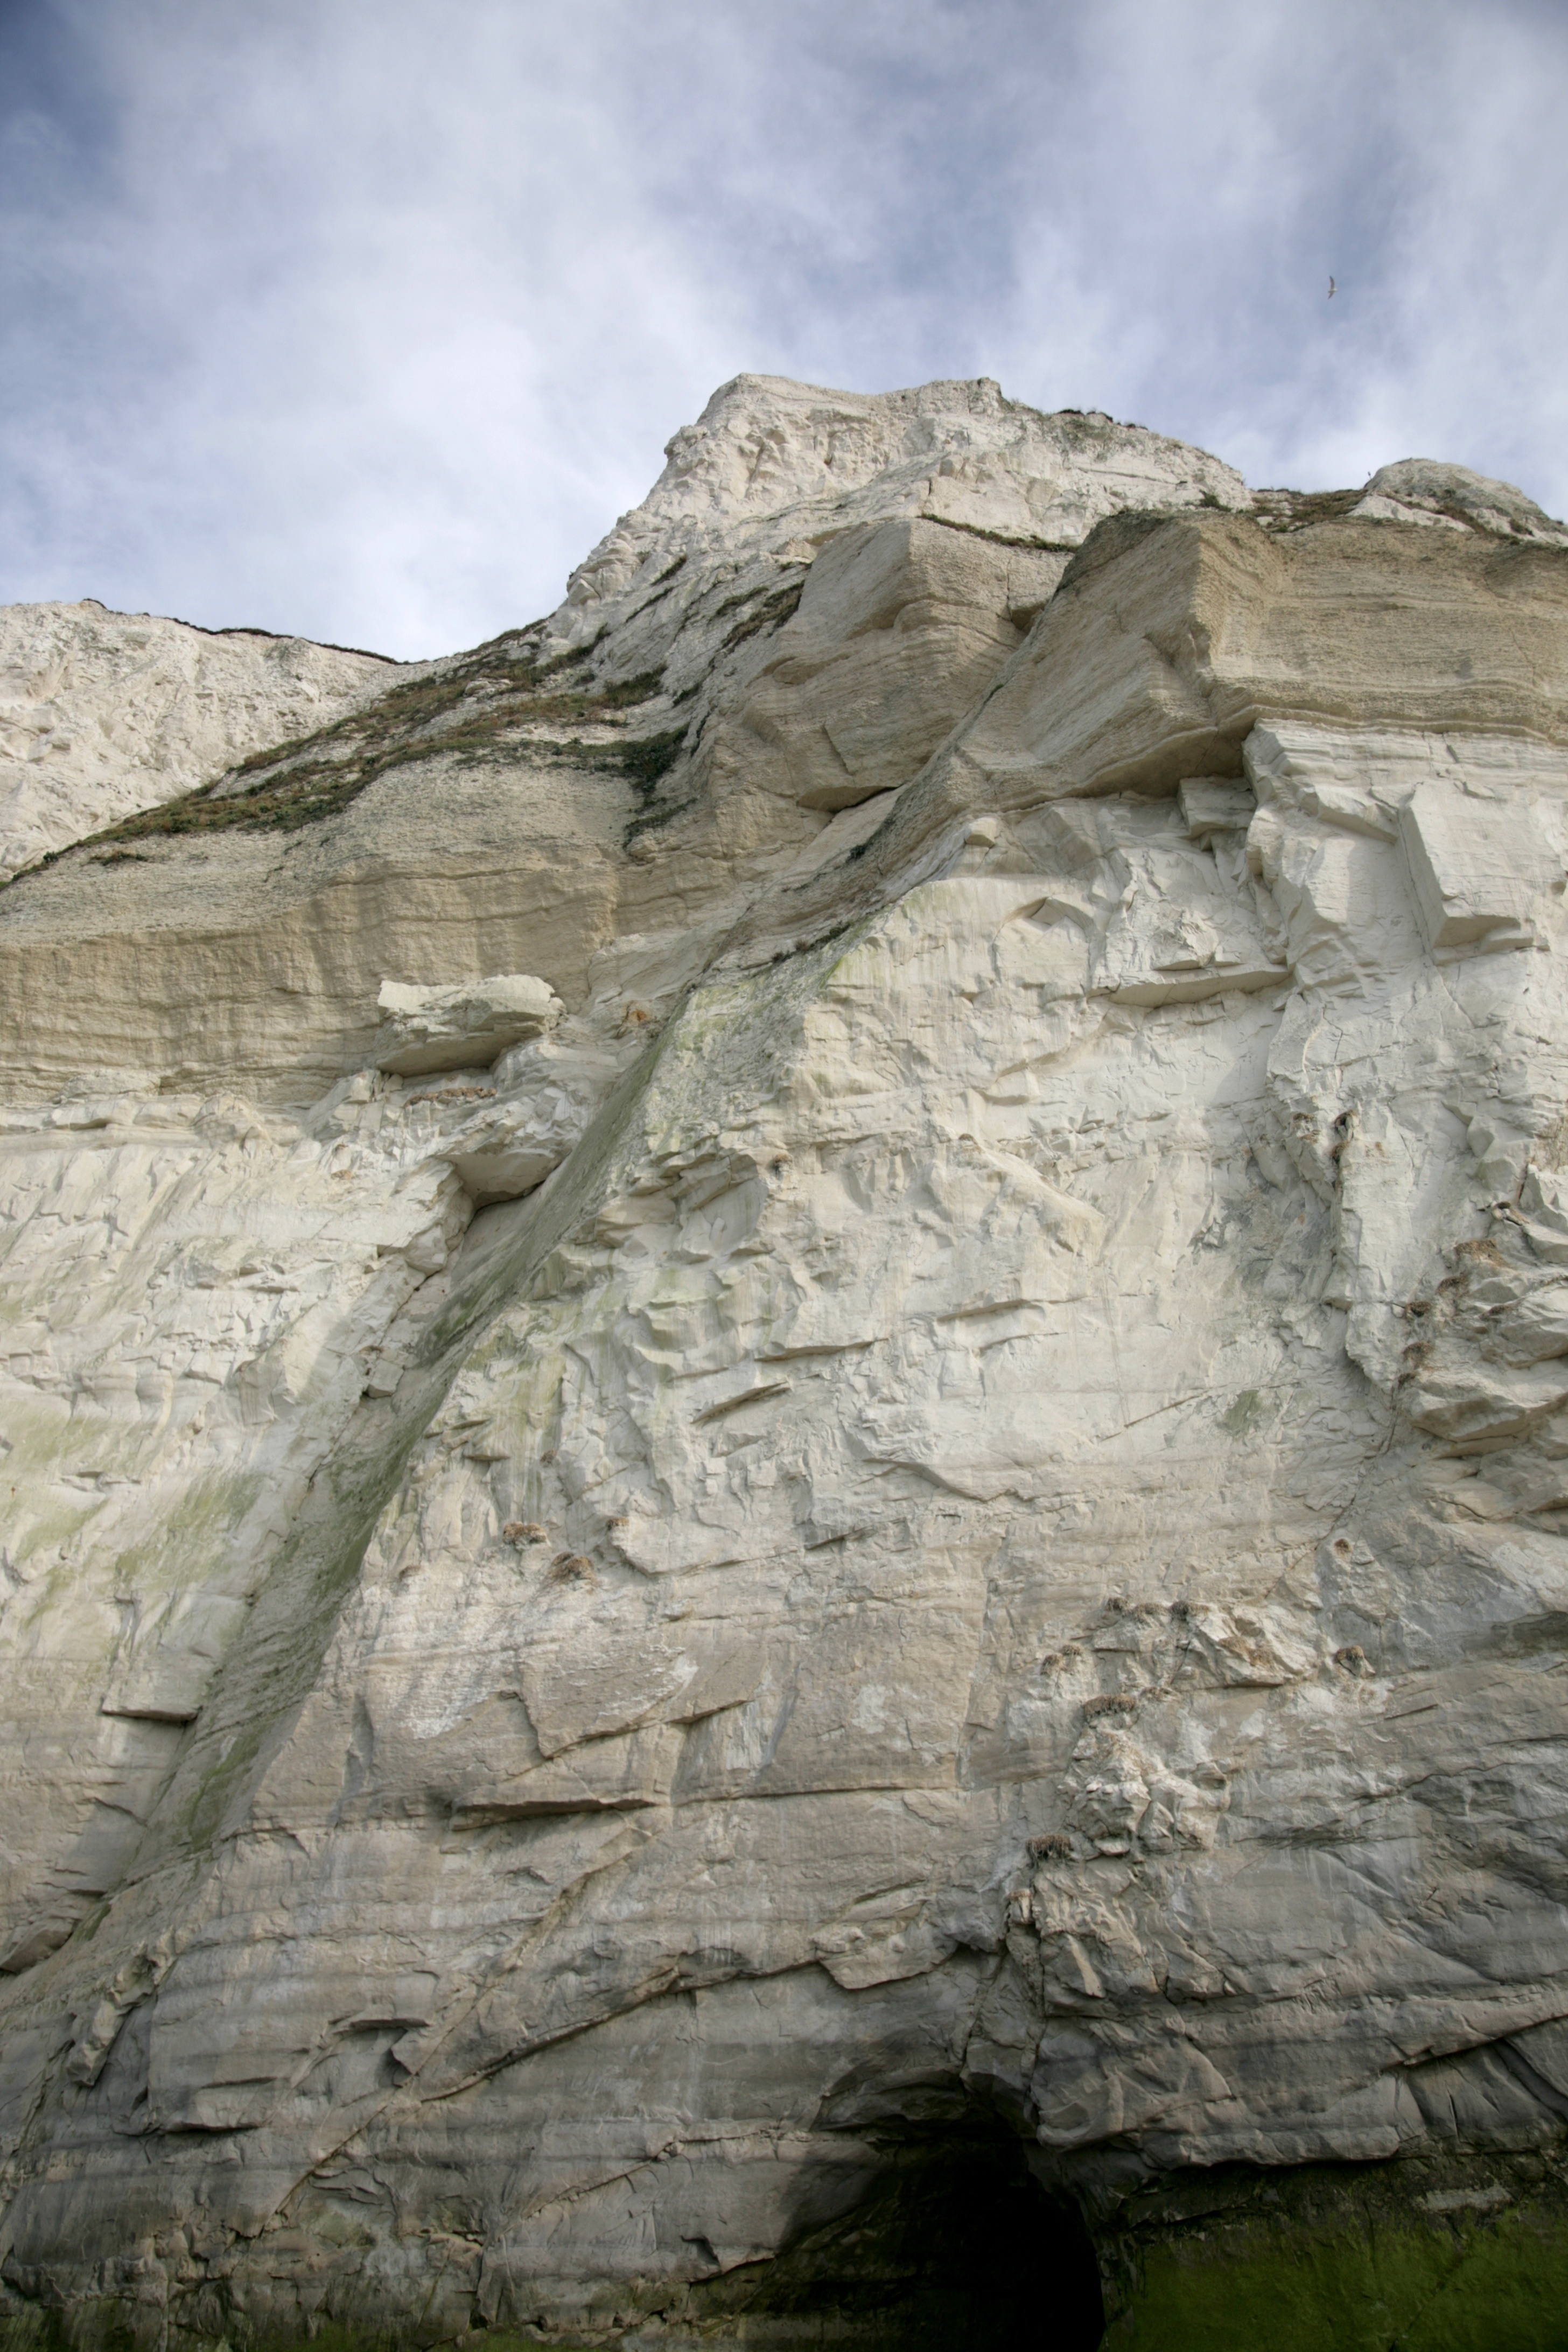
beach, sea, rock, mountain, adventure, formation, cliff, france, terrain, material, strand, plage, zee, mer, geology, badlands, francia, mar, playa, acantilado, frankrijk, frankreich, falaise, noordzee, merdunord, wadi, nordsee, cotedopale, northsee, pasdecaials, englishchannel, capblancnez, mardelnorte, lesescalles, klif, klippe, landform, ancient history